Yonder Mountain String Band

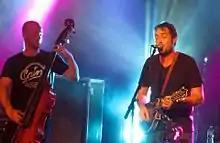
Ben Kaufmann, left, and Jeff Austin at Soundstage in Baltimore, 2012.

Frog Pad Records is an independent record label run by the Yonder Mountain String Band. Used as a platform to launch their CDs, the label has since released numerous albums, as well as an anthology and some duet work by Jeff Austin and Chris Castino.